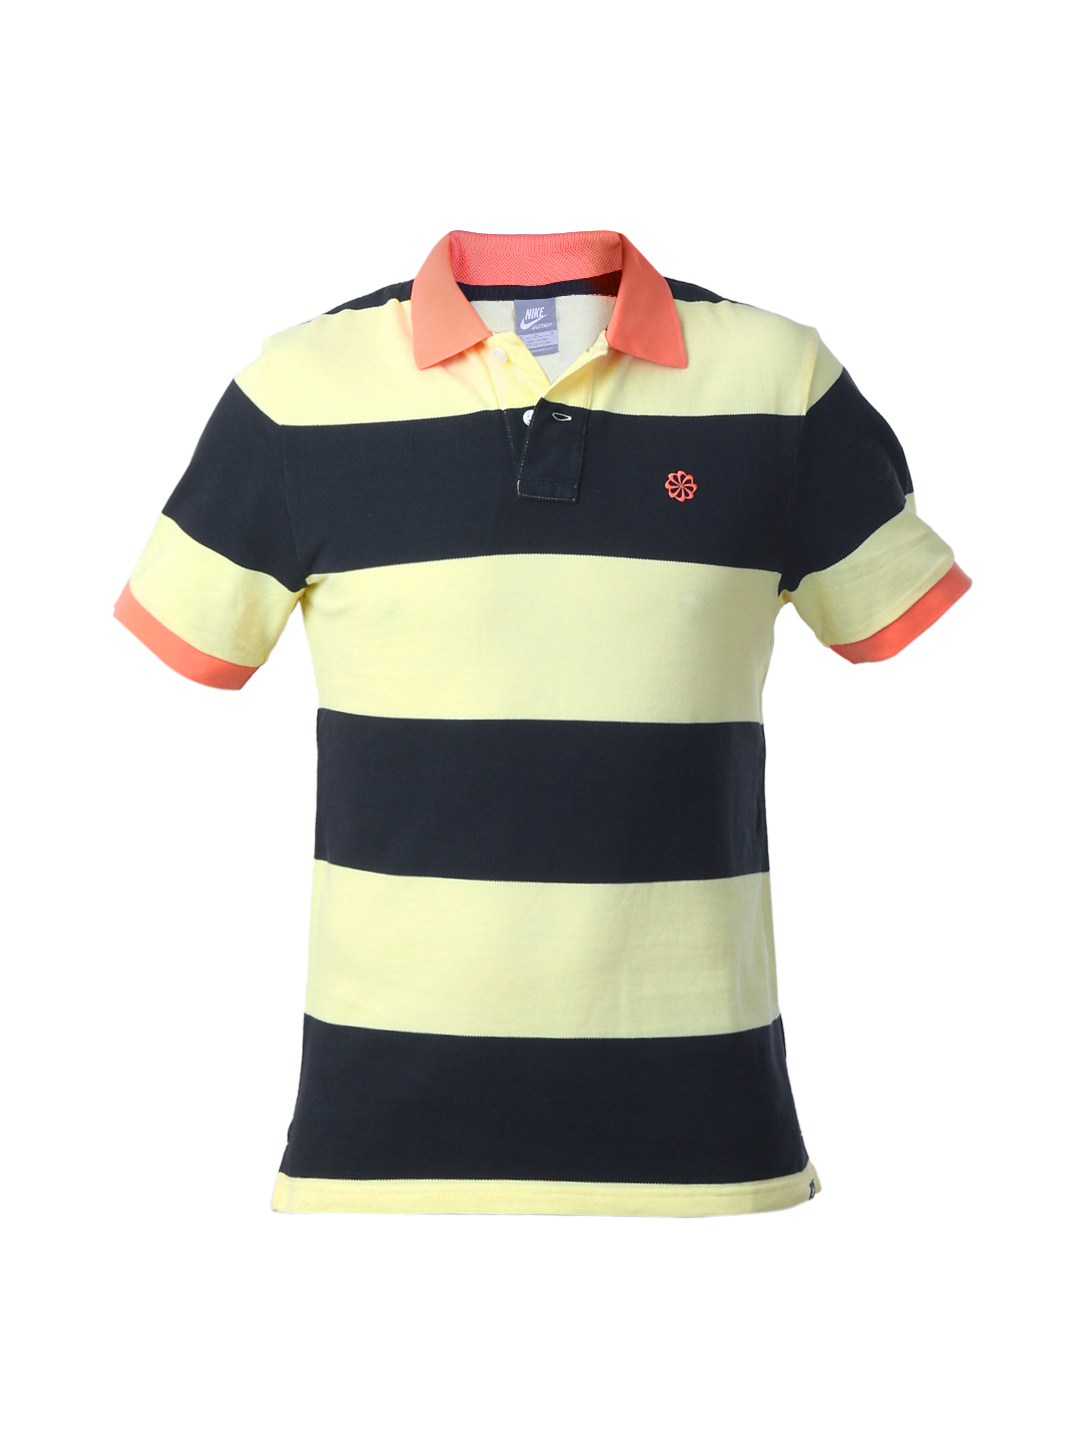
Nike Men Black & Yellow Striped T-shirt
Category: Apparel / Topwear / Tshirts
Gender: Men
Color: Black
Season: Summer 2012
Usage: Casual